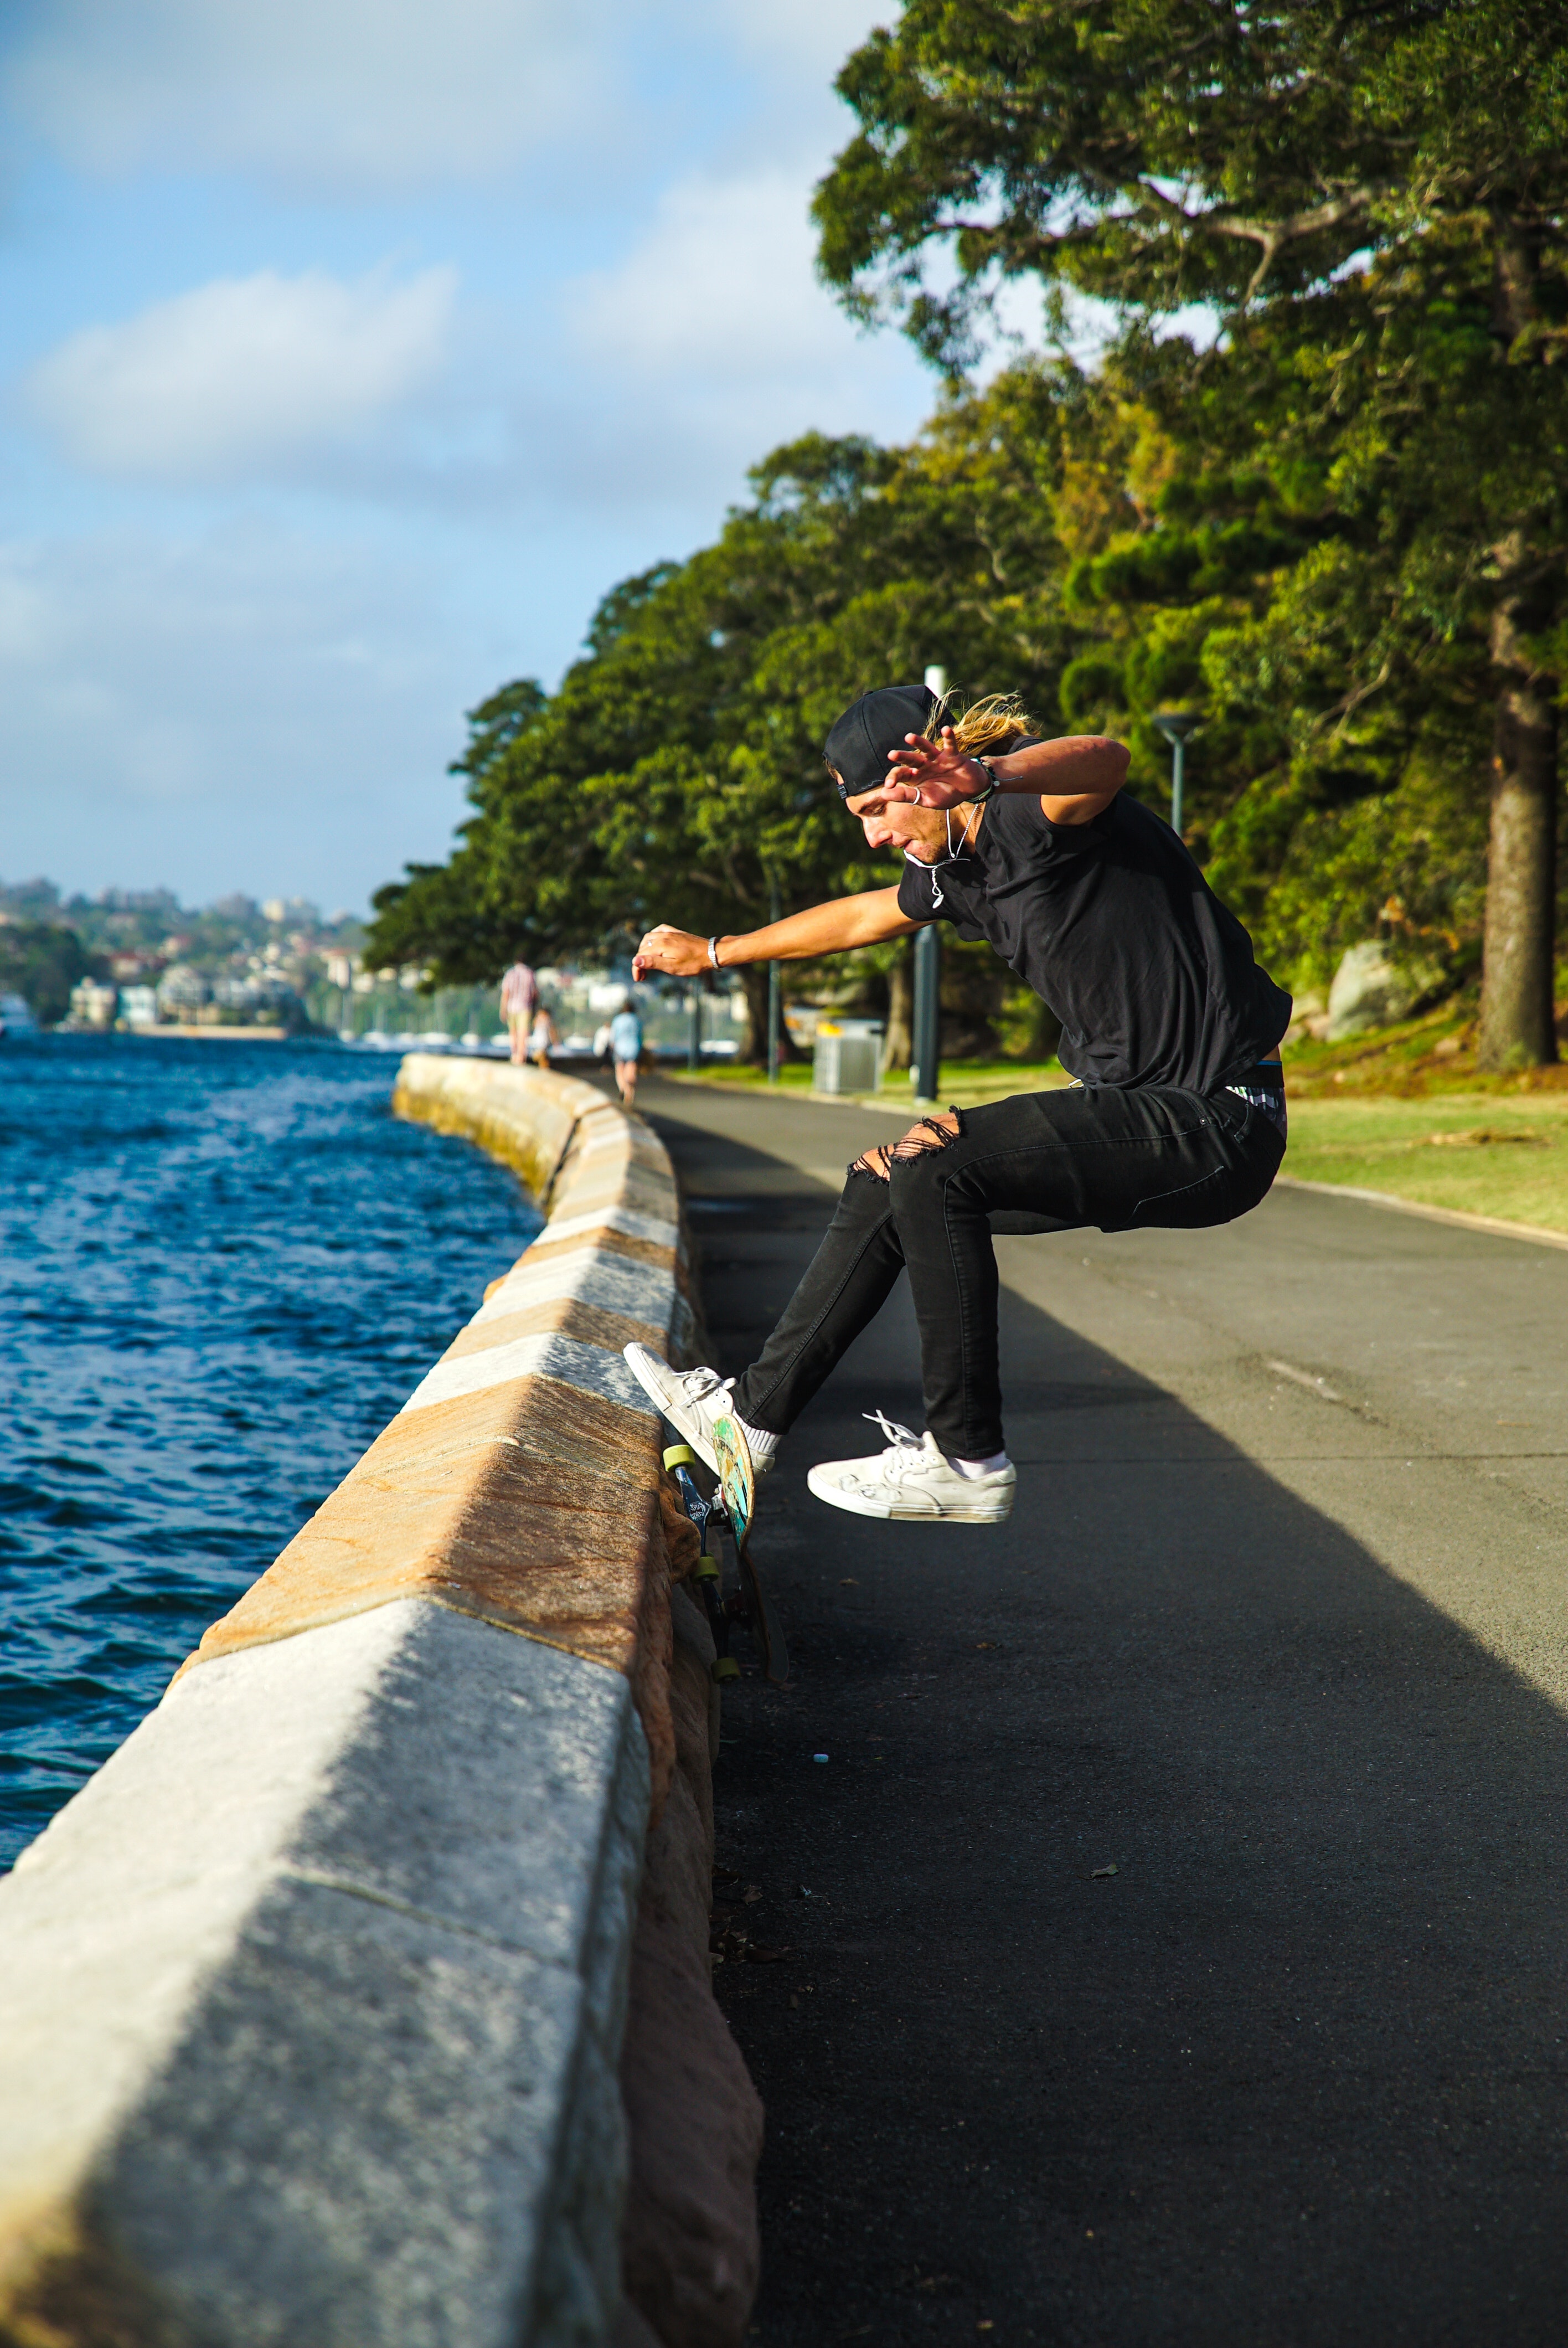
water, tree, leisure, photography, recreation, plant, road, vacation, rock, river, vehicle, tourism